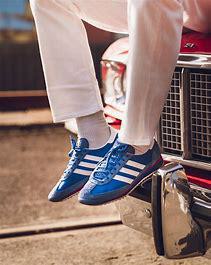
Brand: Adidas
Model: SL 72